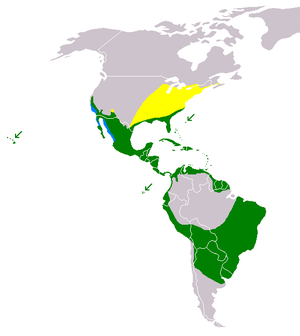
Cette liste des espèces d'oiseaux au Québec recense les taxons de ce groupe observés dans cette province du Canada. Elle provient de l'American Ornithologist Union en date du mois de janvier 2019. Elle comprend 470 espèces dont :
Cette liste des oiseaux au Canada provient de Bird Checklists of the World en date du mois de juillet 2018.